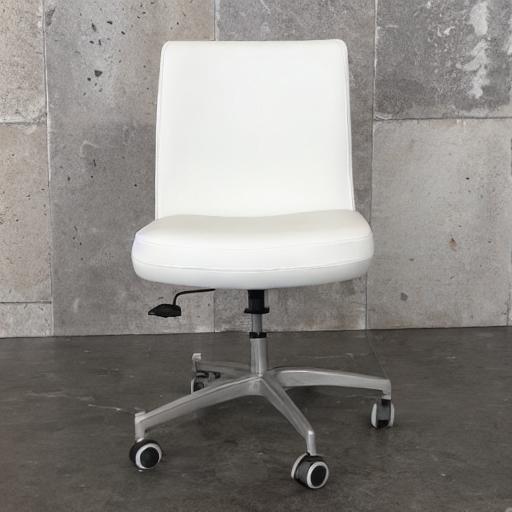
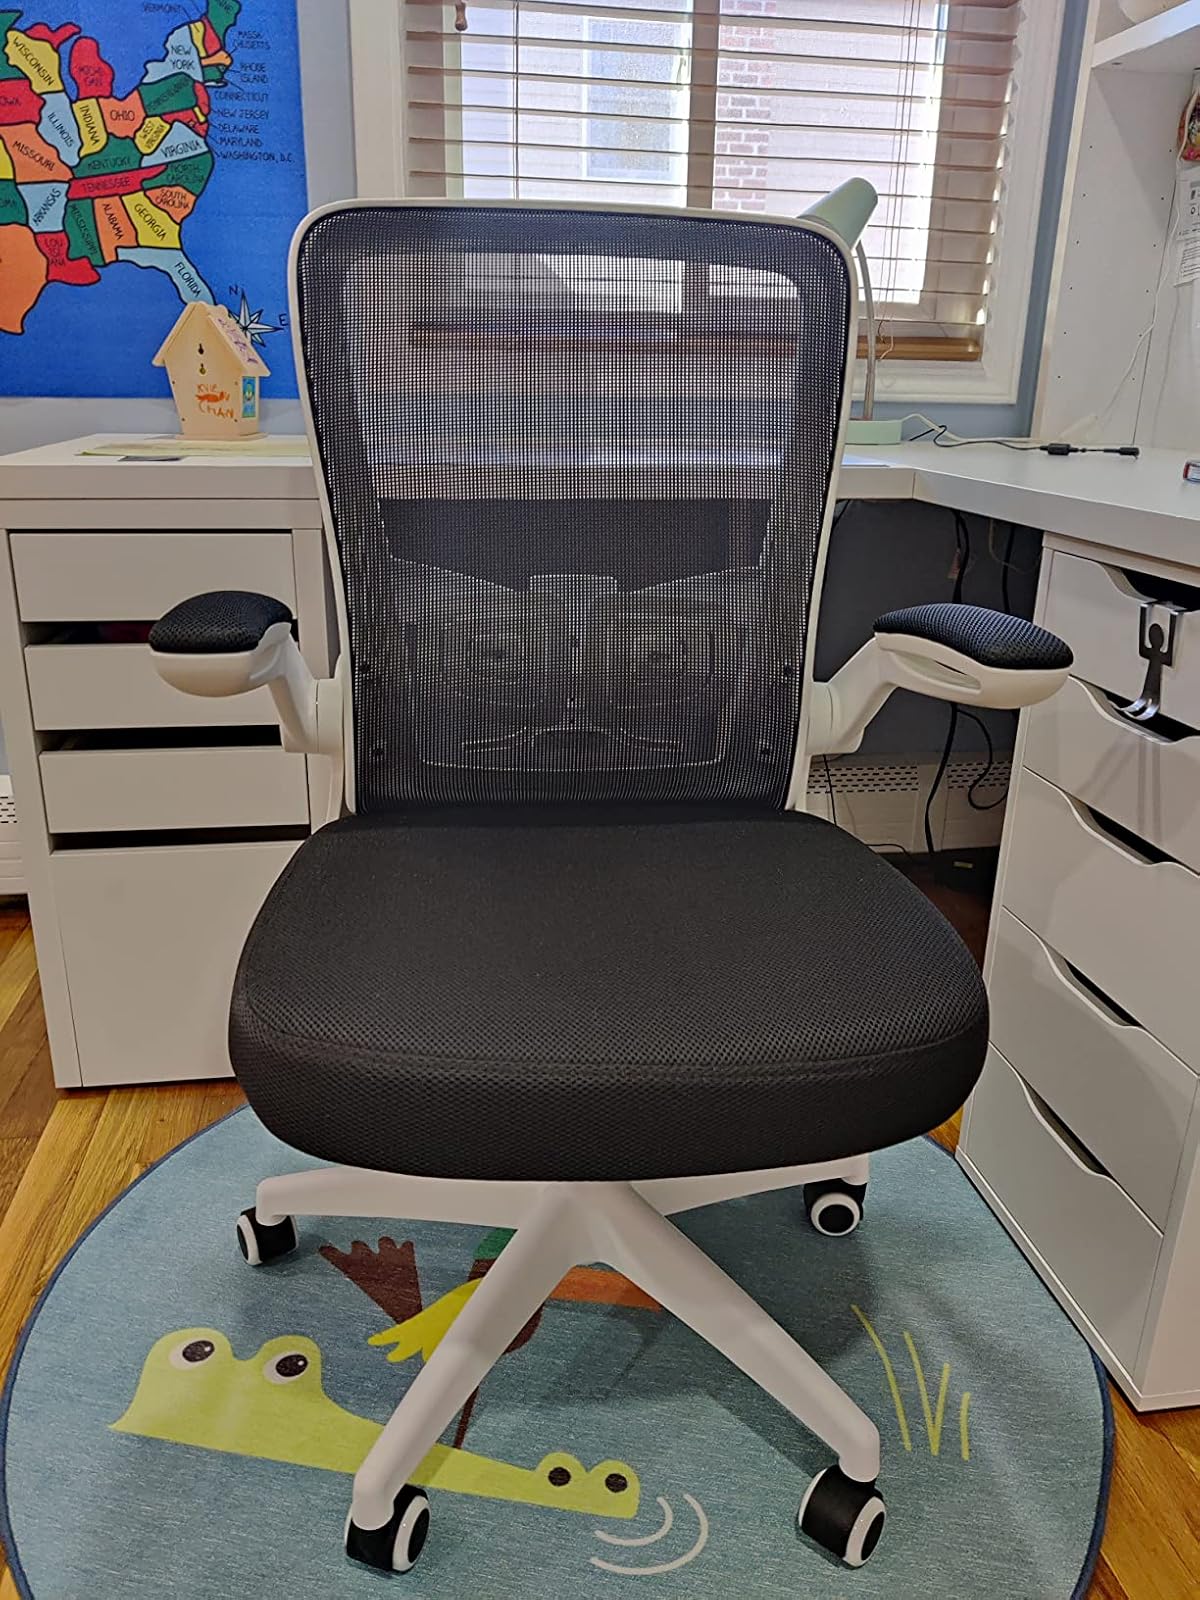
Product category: items_chair
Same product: no